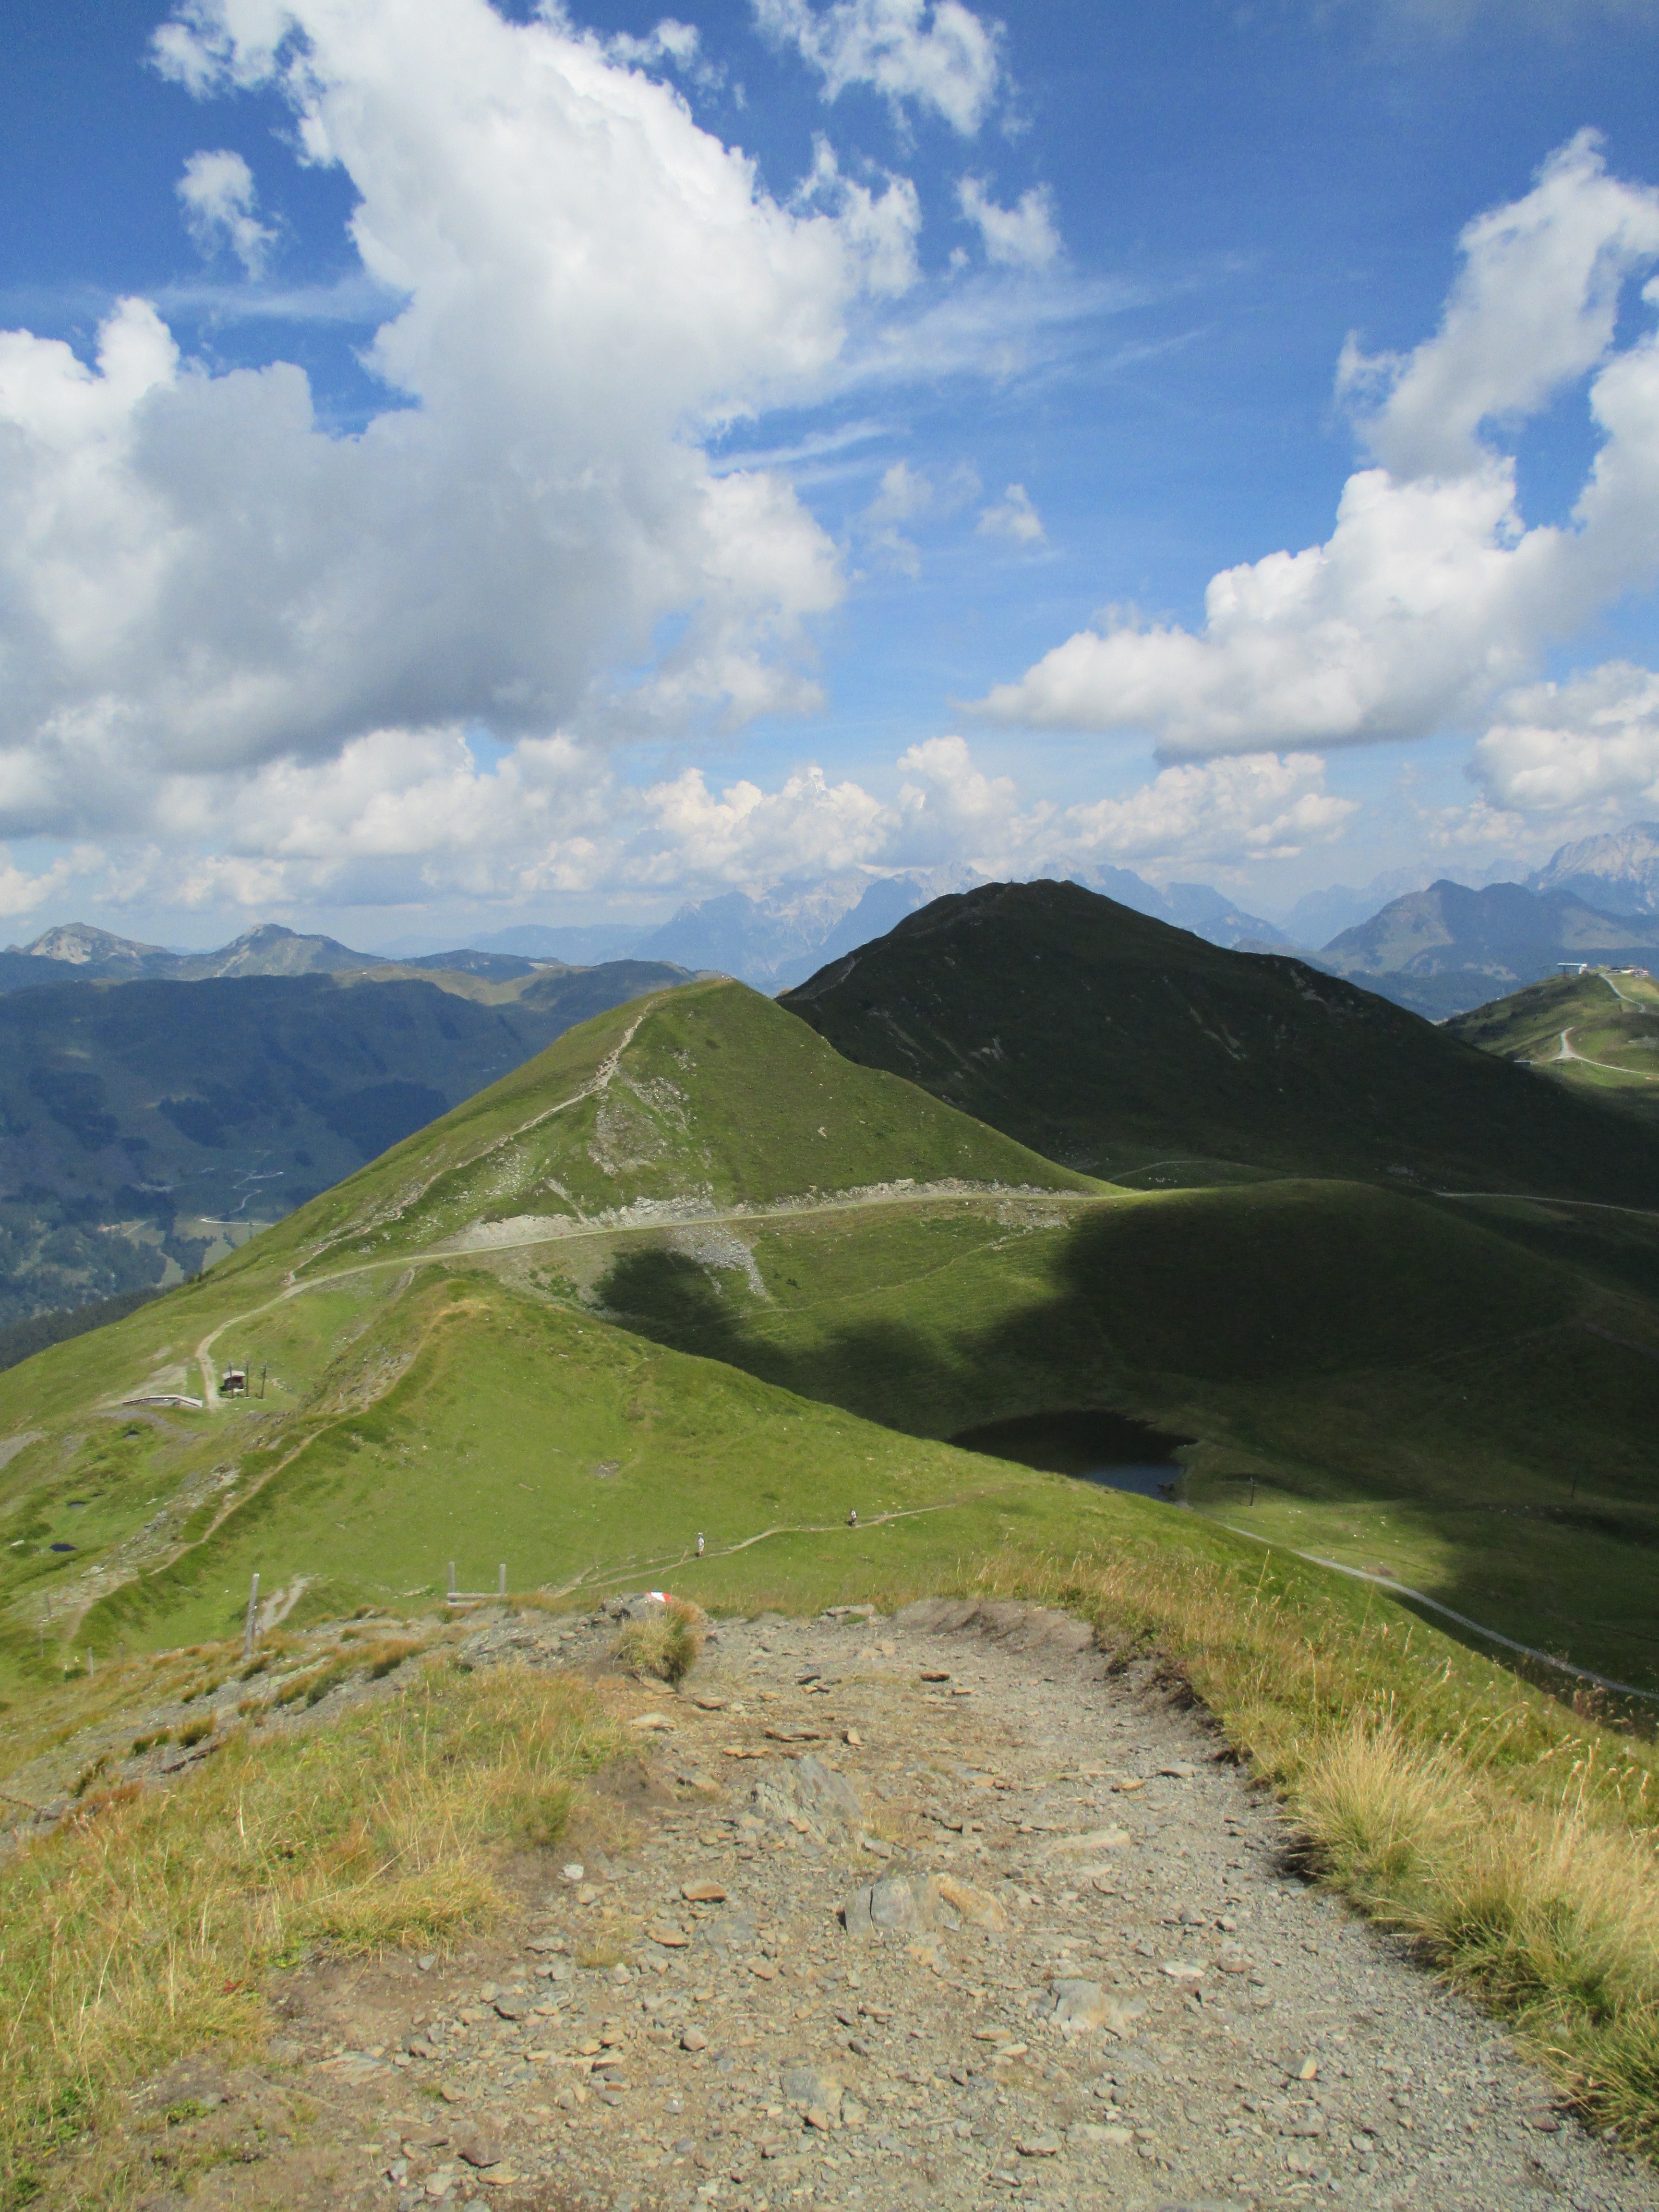
landscape, grass, walking, mountain, cloud, sky, meadow, hill, lake, valley, mountain range, reservoir, highland, ridge, plain, alps, grassland, plateau, fell, loch, rural area, landform, mountain pass, summit way, geographical feature, mountainous landforms